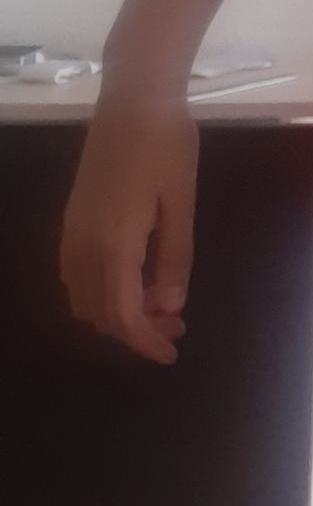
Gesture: no_gesture